George Washington

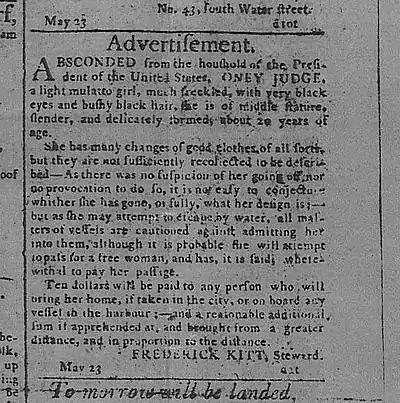
Runaway advertisement for Ona Judge, enslaved servant in Washington's presidential household

Washington initially planned to retire after his first term, weary of office and in poor health. After dealing with the infighting in his cabinet and with partisan critics, he showed little enthusiasm for a second term, and Martha wanted him not to run. Washington's nephew George Augustine Washington, managing Mount Vernon in his absence, was critically ill, further increasing Washington's desire to retire. Many, however, urged him to run for a second term. Madison told him that his absence would allow the dangerous political rift in his cabinet and the House to worsen. Jefferson also pleaded with him not to retire, pledging to drop his attacks on Hamilton. Hamilton maintained that Washington's absence would be "deplored as the greatest evil" to the country. With the election of 1792 nearing, Washington agreed to run. On February 13, 1793, the Electoral College unanimously re-elected Washington president, while John Adams was re-elected as vice president by a vote of 77 to 50. Washington was sworn into office by Associate Justice William Cushing on March 4, 1793, in Congress Hall in Philadelphia.